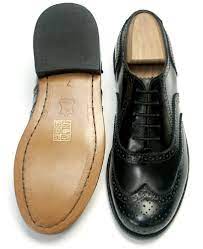
Label: Brogue